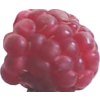
Label: raspberry